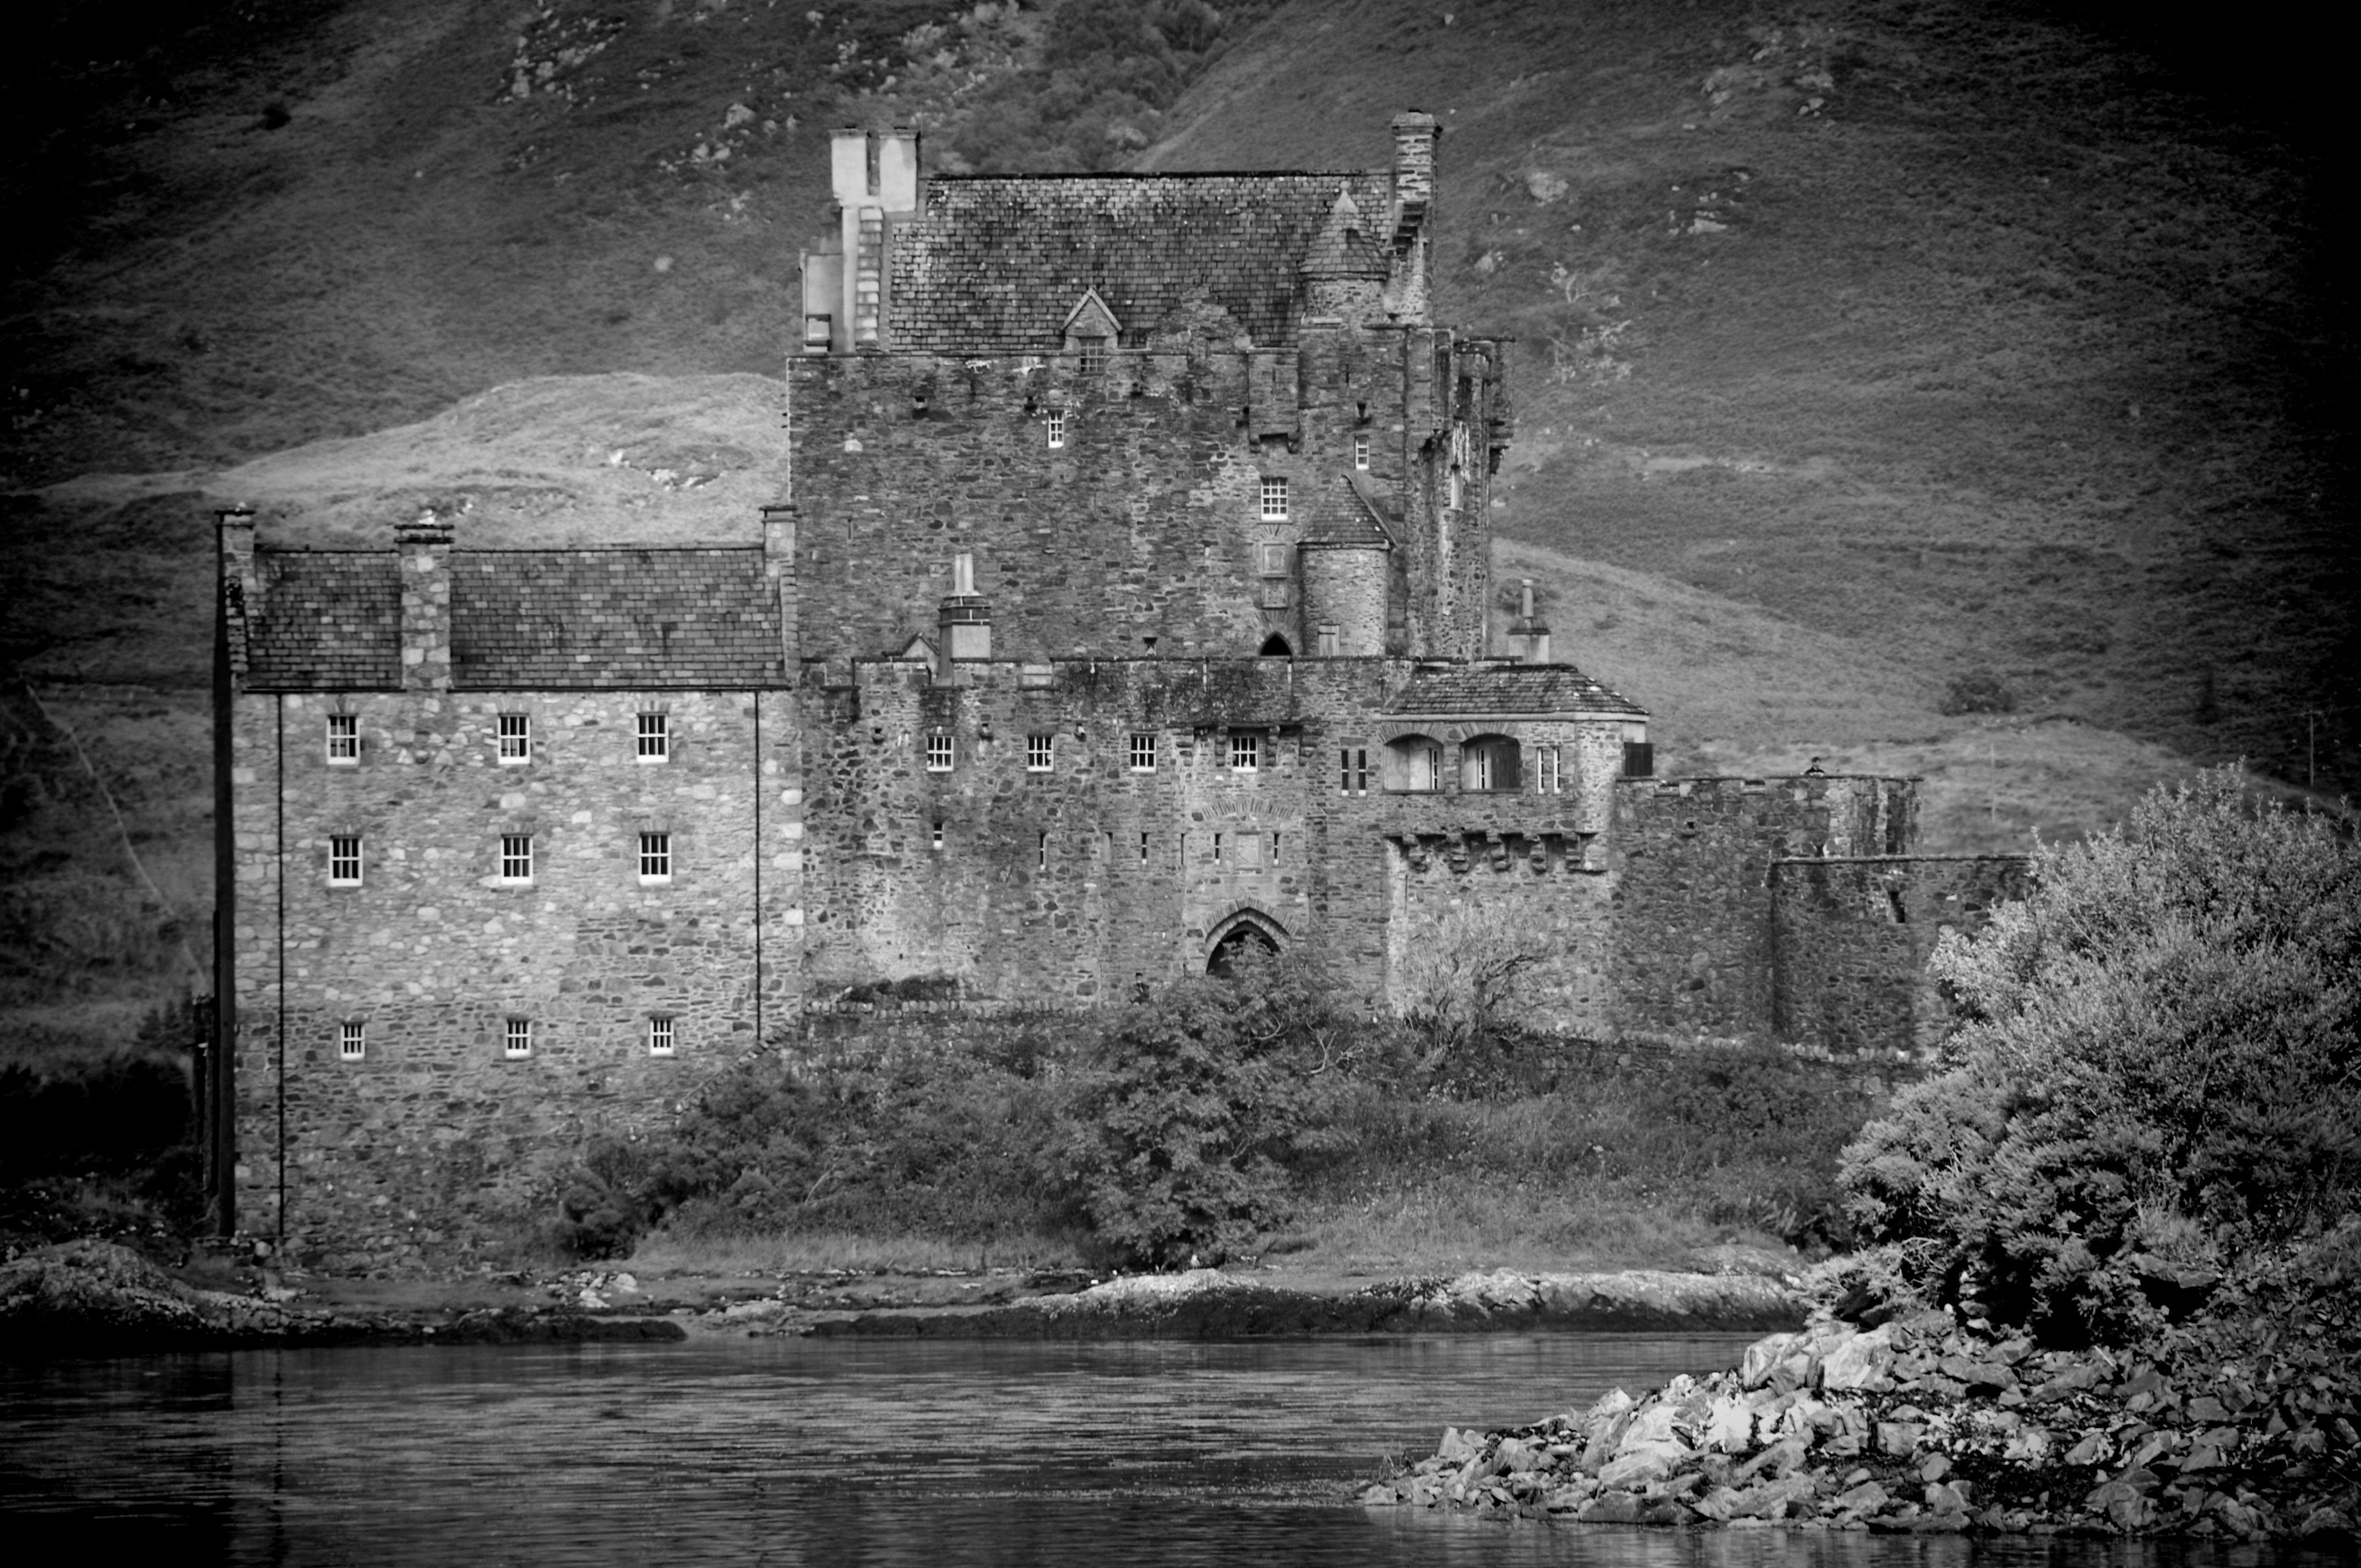
black and white, photography, house, building, castle, darkness, monochrome, ruins, highlands, eileandonan, lochduich, monochrome photography, ancient history